Shortridge High School

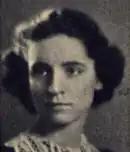
Madelyn Pugh

In 1898, the school established a daily newspaper, "The Shortridge Daily Echo". It was the first daily high school newspaper in the United States. It continued its daily status until the 1970s, when it was converted to a weekly publication. Kurt Vonnegut and Don Mellett are two notable alumni who served as editors of the "Echo".